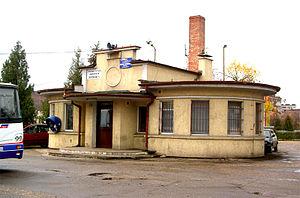
Wyrzysk est une ville de Pologne, située dans la voïvodie de Grande-Pologne. Elle est le chef-lieu de la gmina de Wyrzysk, dans le powiat de Piła.